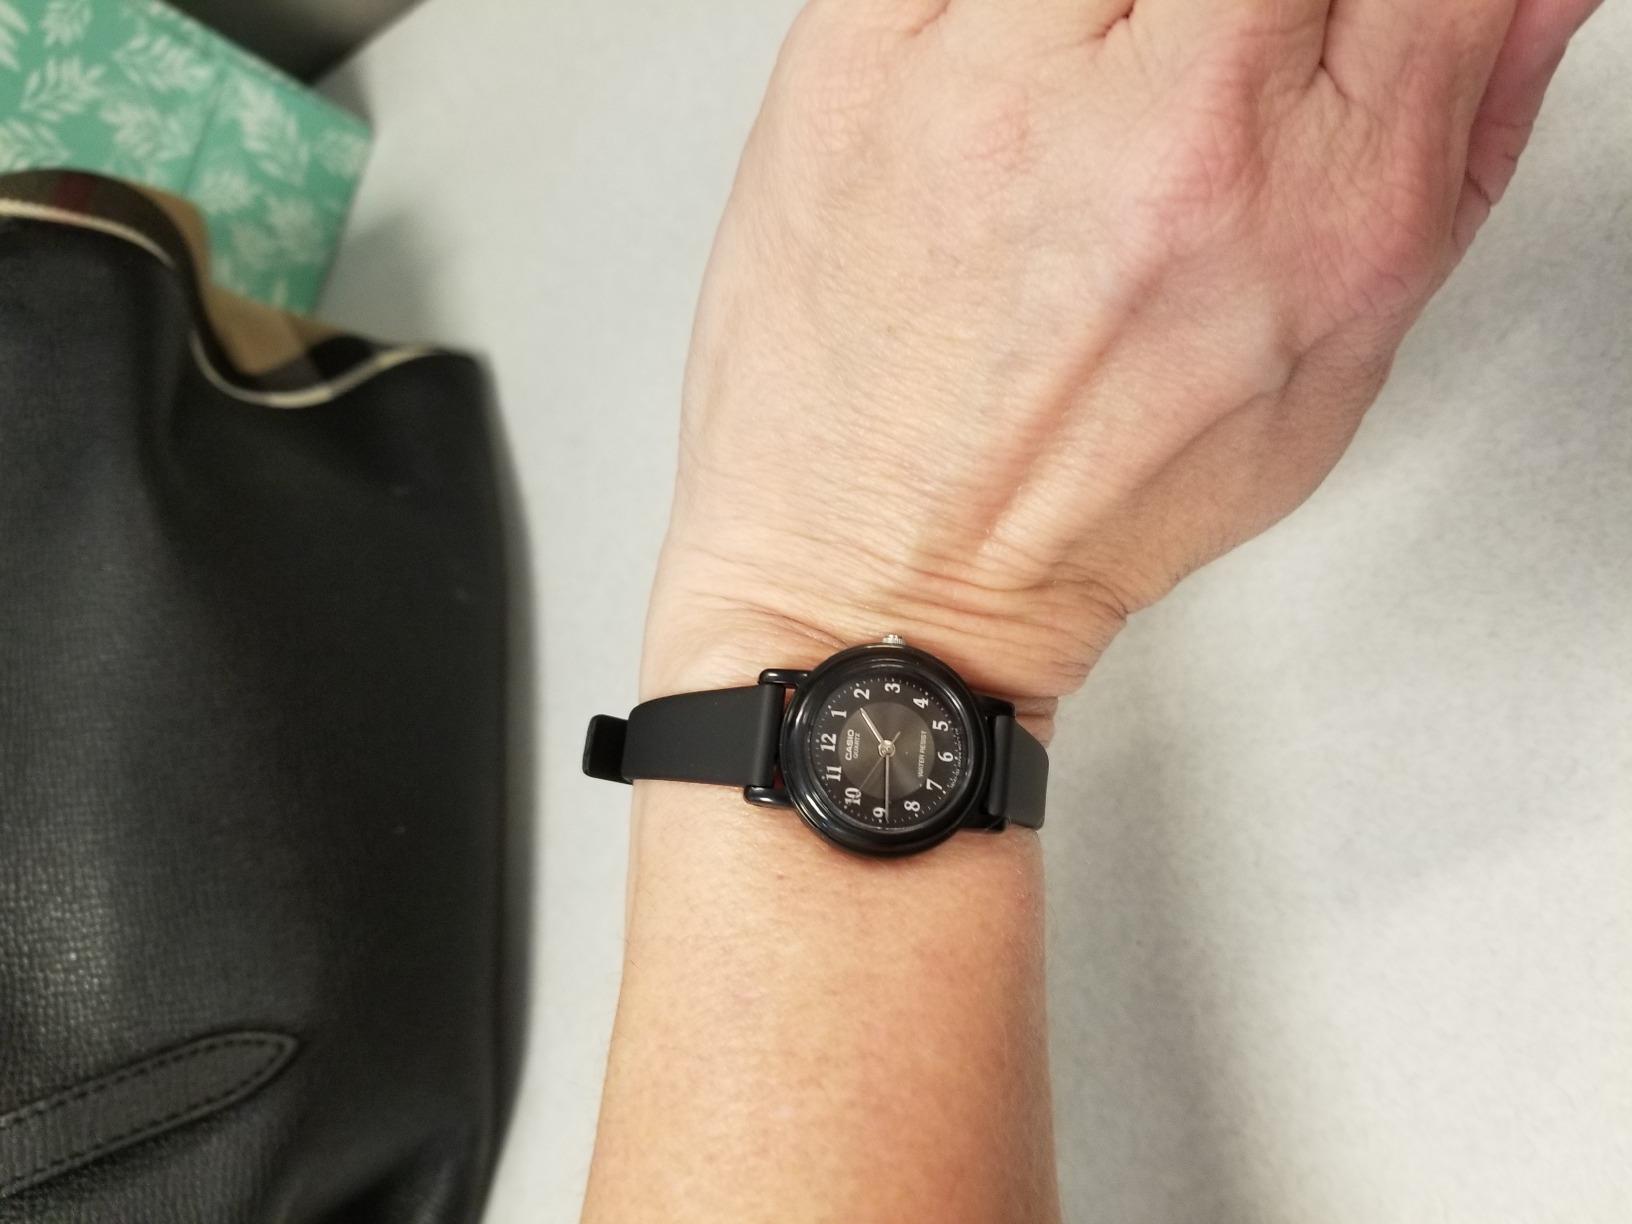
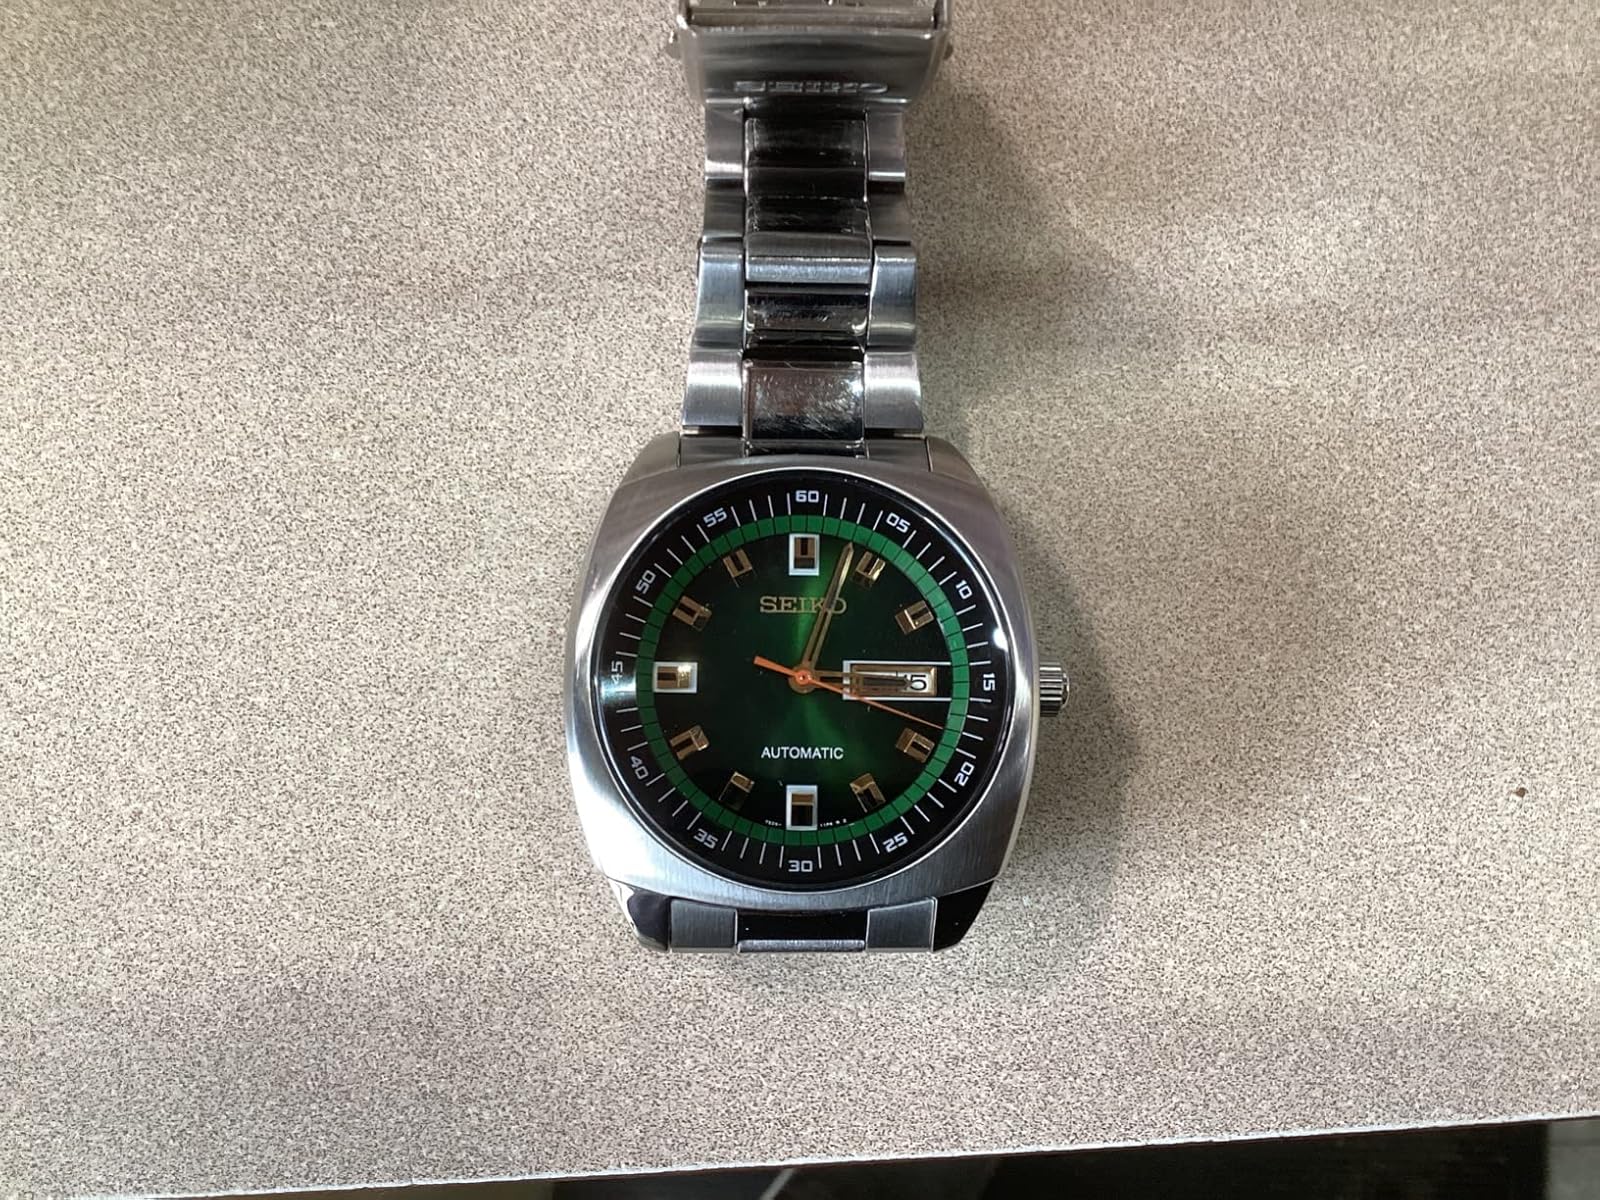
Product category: accessories_watch
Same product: no